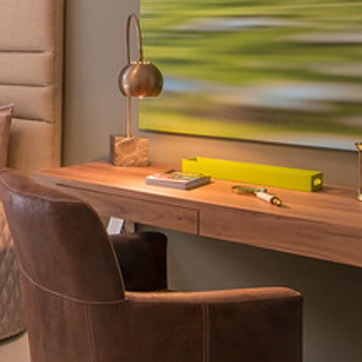
Material: paper